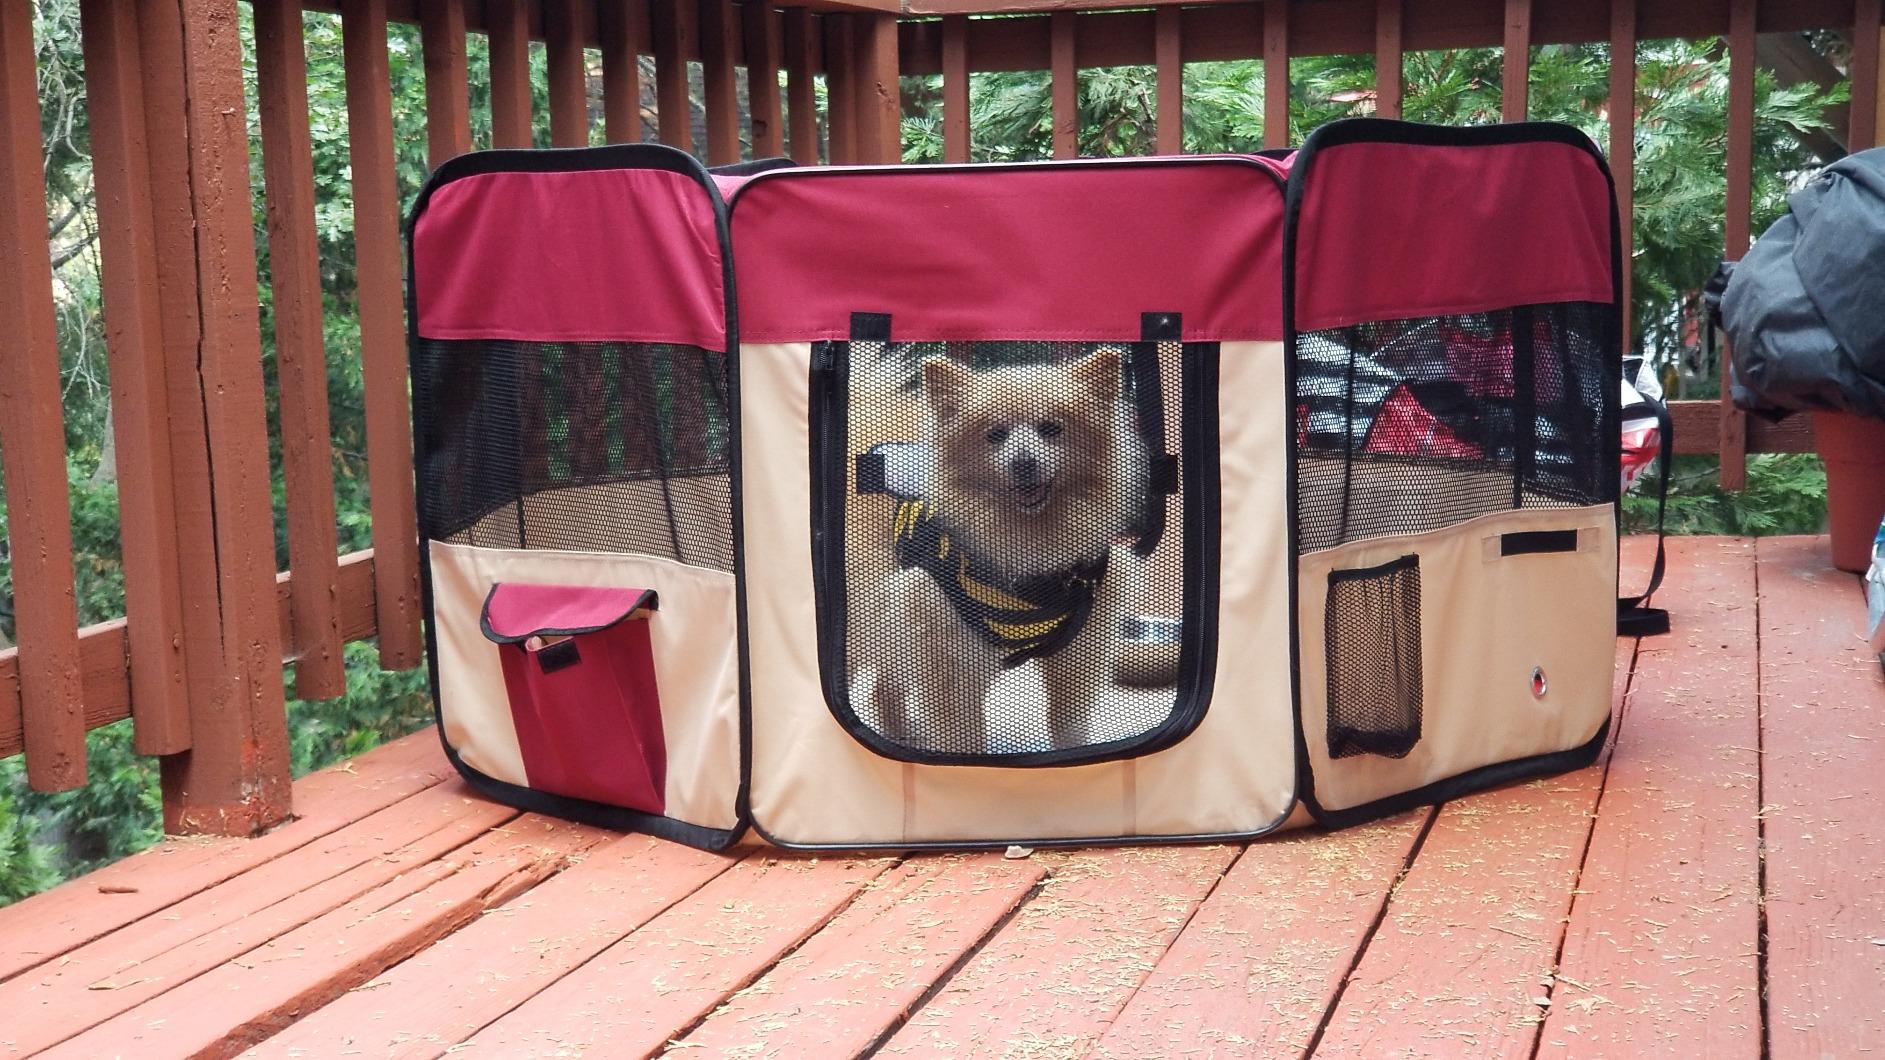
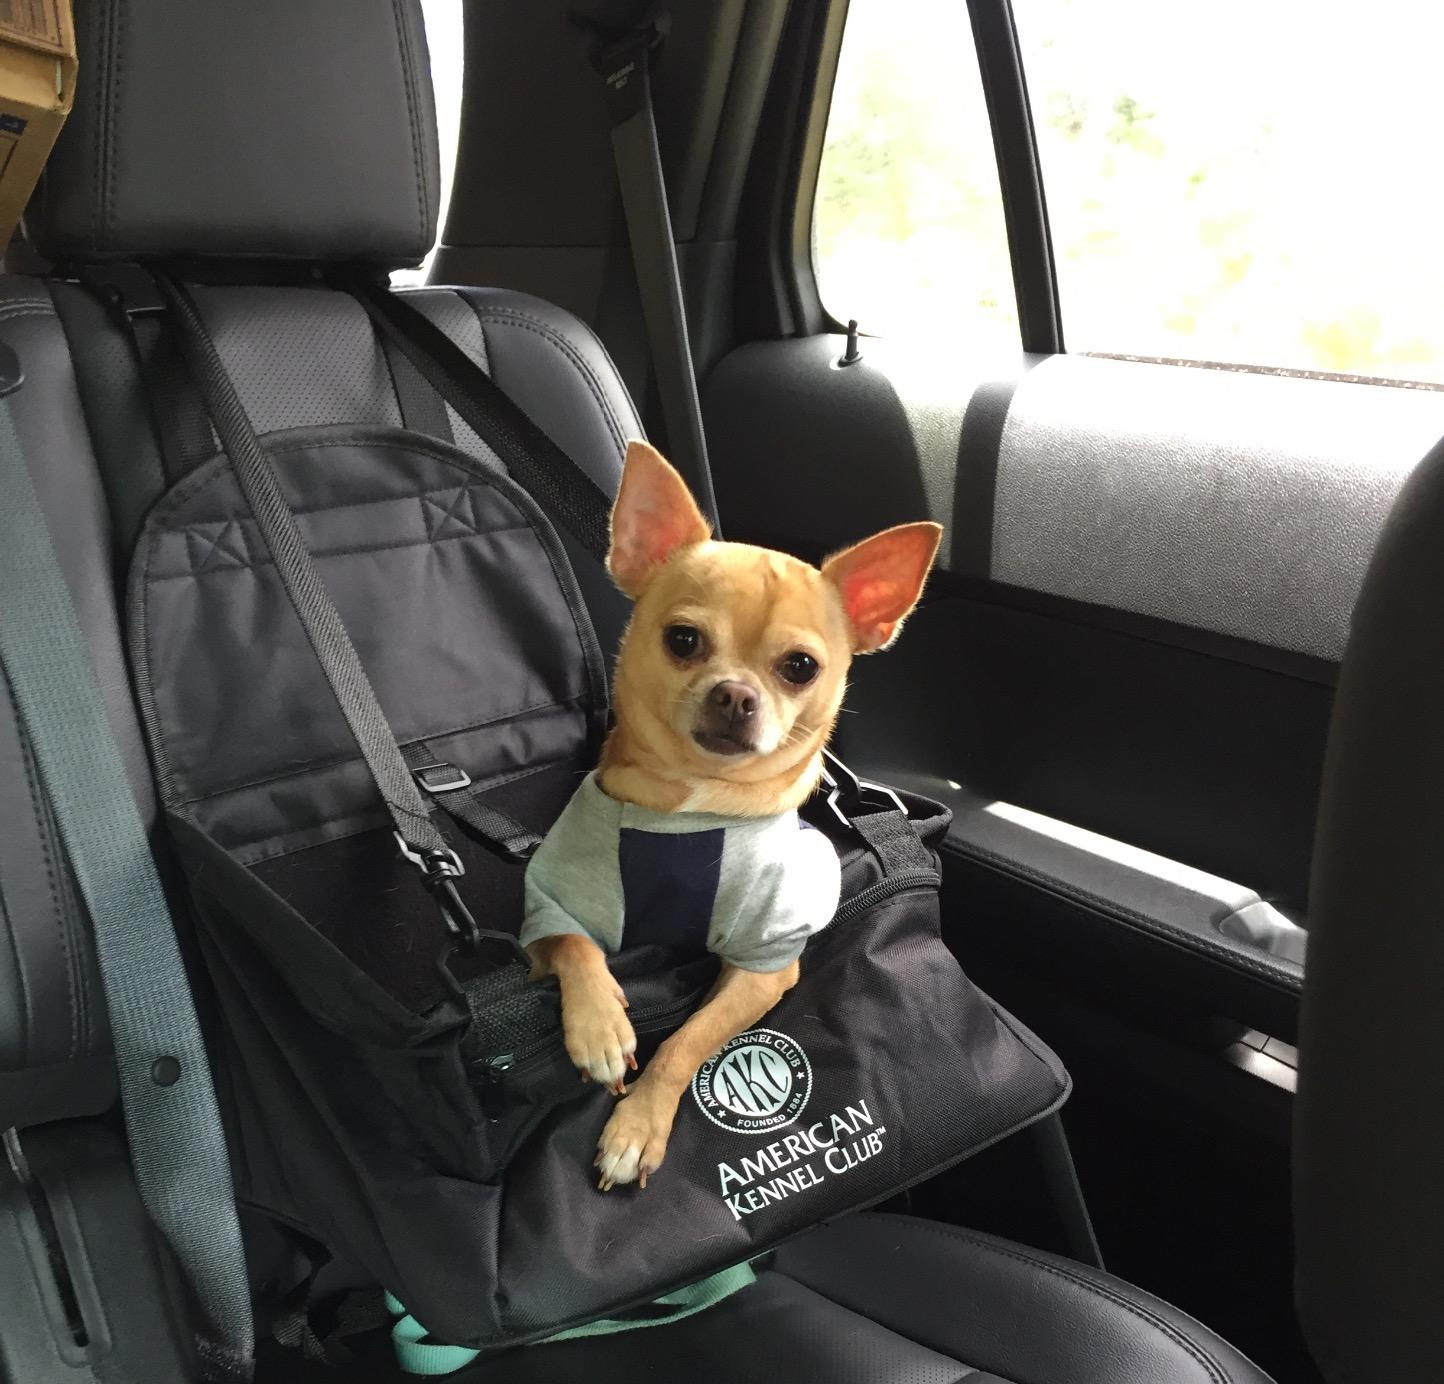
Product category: items_kennel
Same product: no